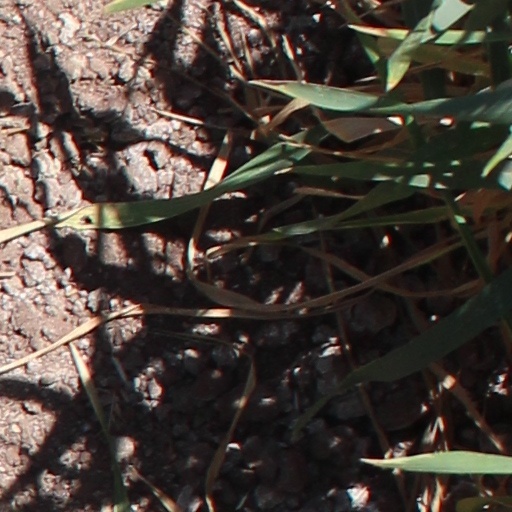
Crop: wheat